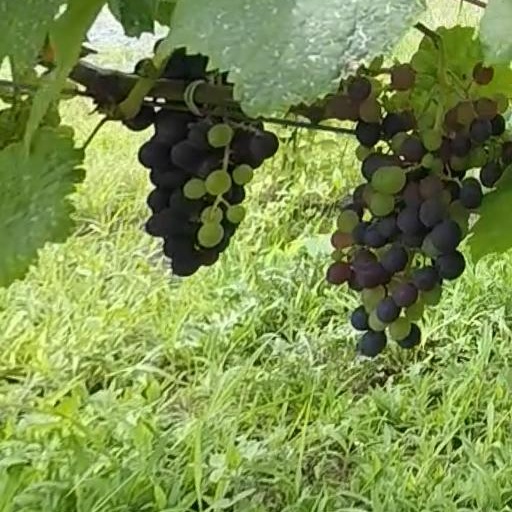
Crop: grape